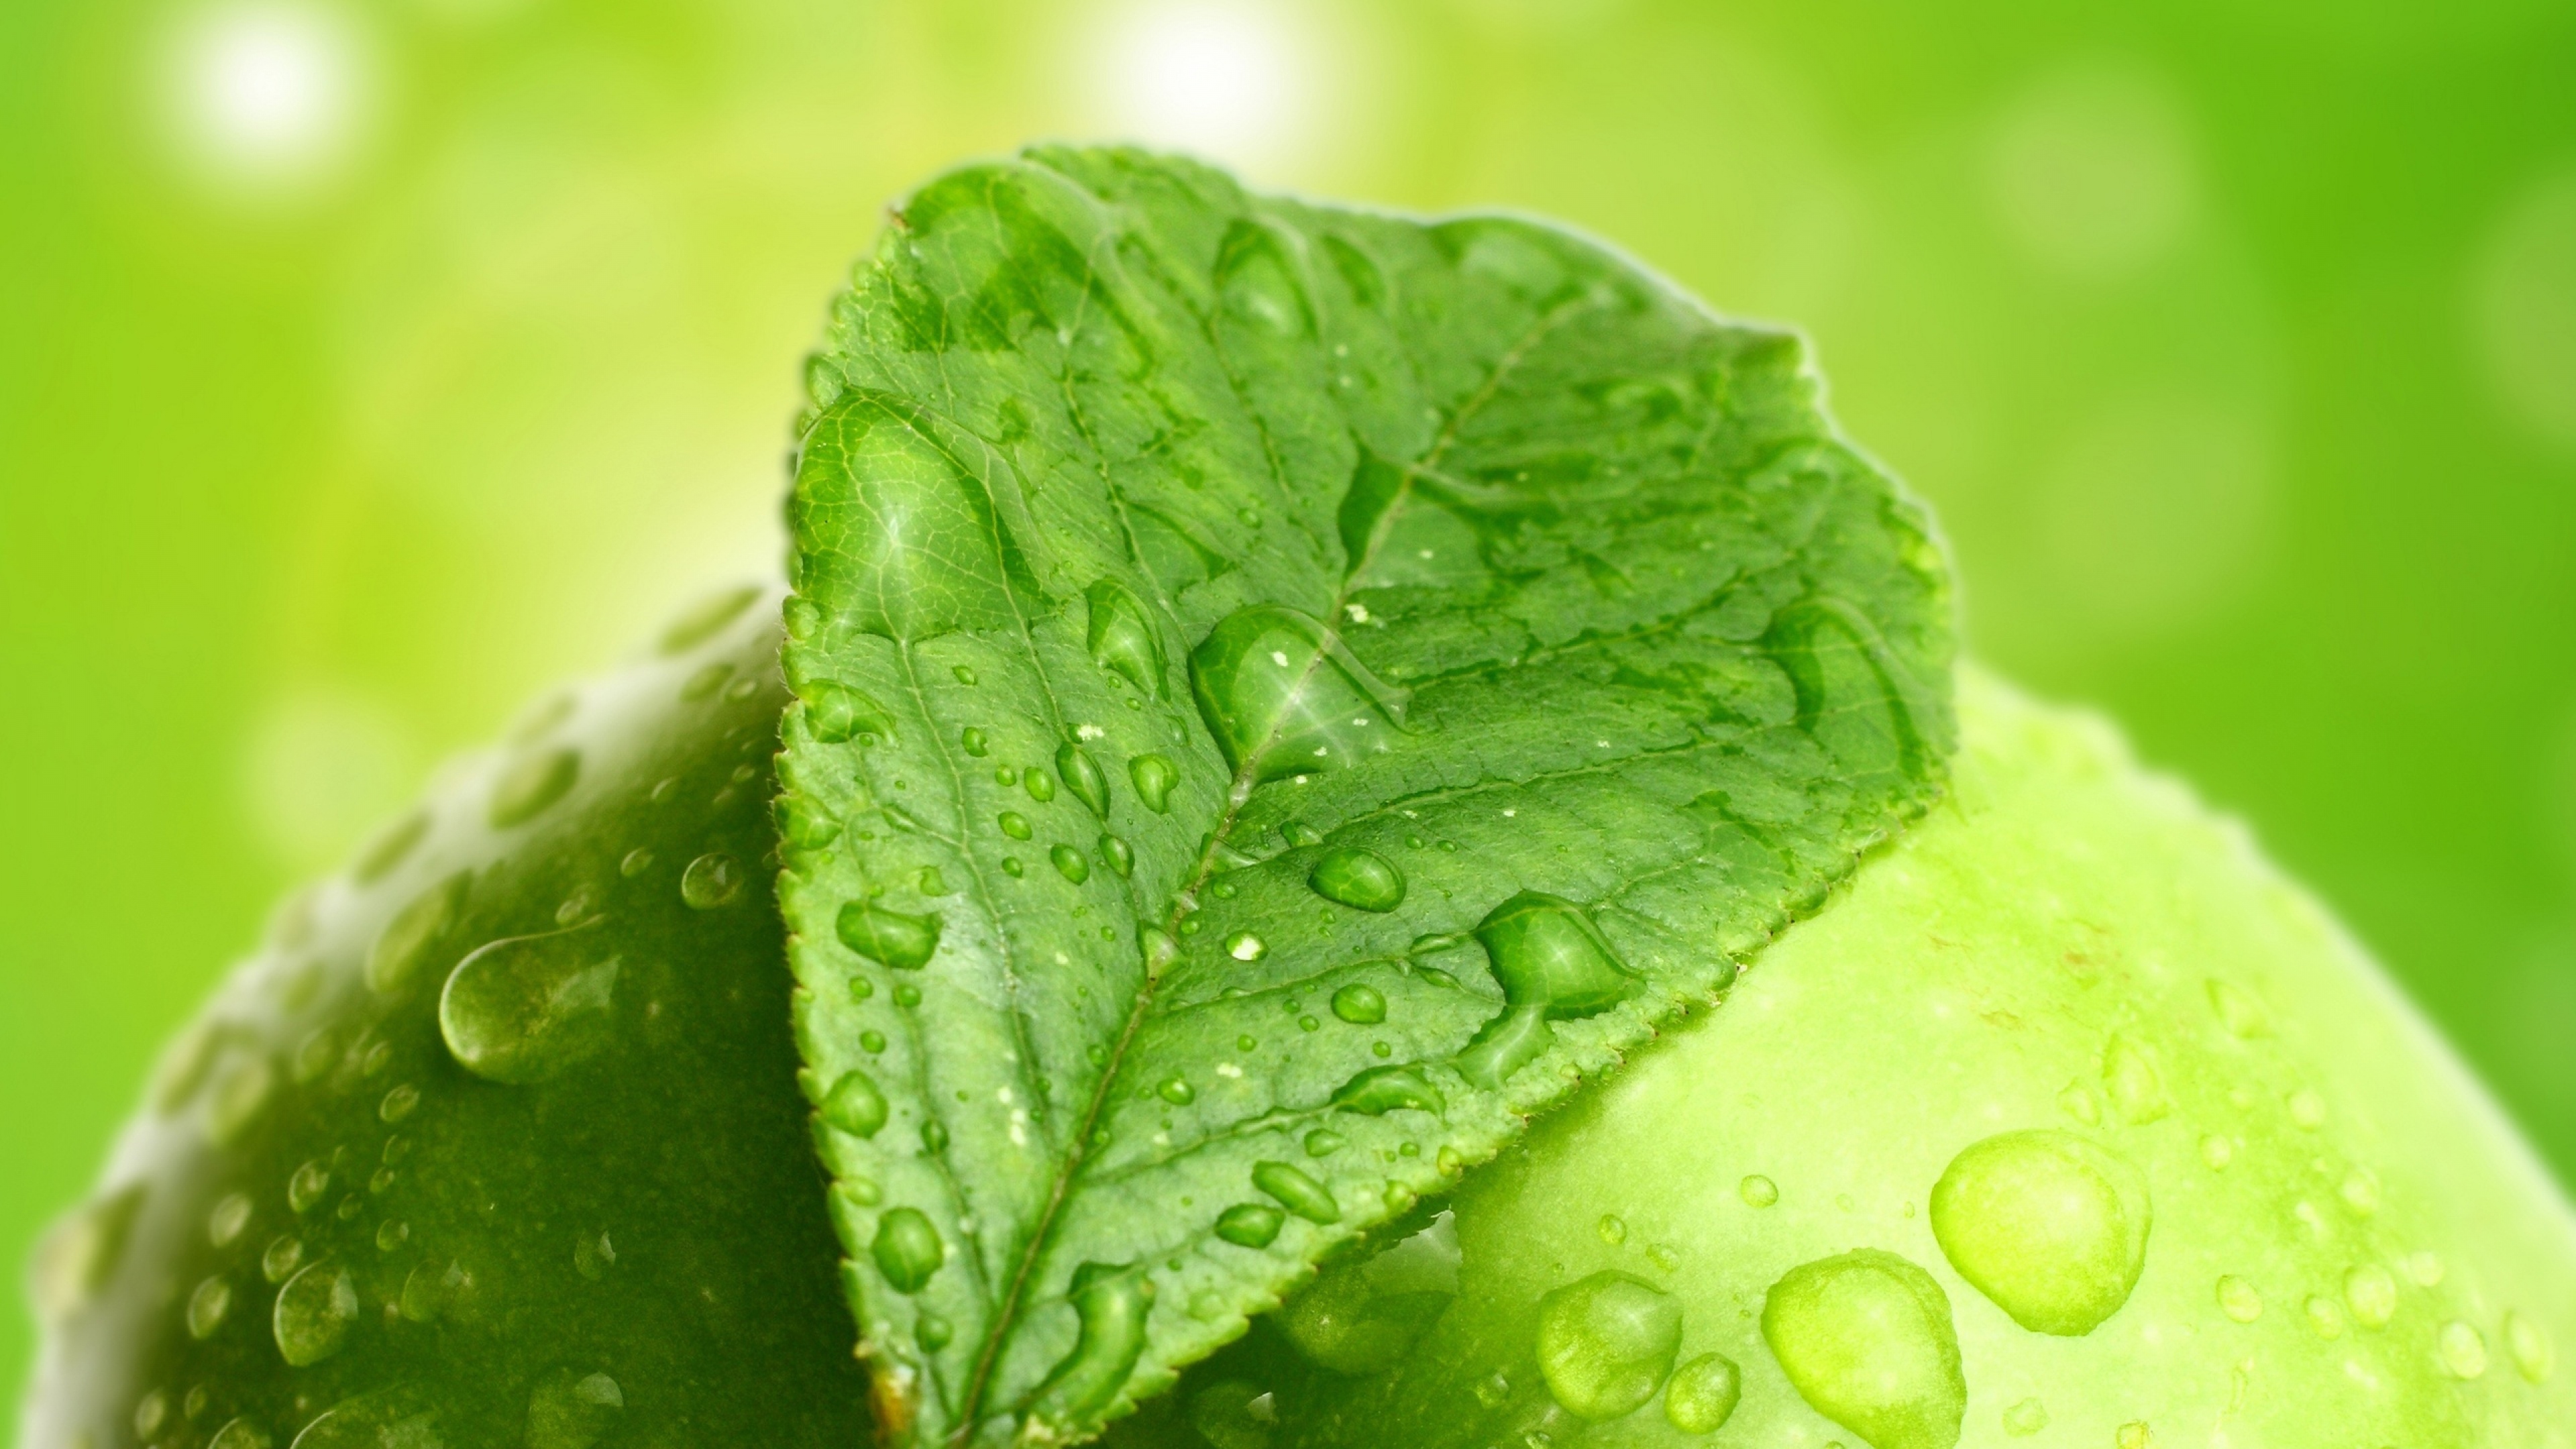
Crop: apple
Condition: healthy